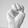
ASL letter: M